Ray Winstone

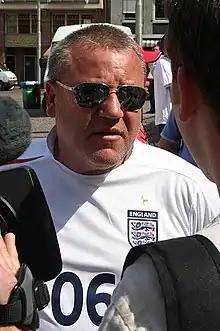
Winstone in 2006

At this time, Winstone set up Size 9 and Flicks production companies with his longtime agent Michael Wiggs. The first effort was "She's Gone", in which he plays a businessman whose young daughter disappears in Istanbul (filming was held up by unrest in the Middle East). He followed it up with "Jerusalem", in which he played poet and visionary William Blake. Winstone made his action-film debut in "King Arthur" (2004), starring Clive Owen, directed by Antoine Fuqua, and produced by Jerry Bruckheimer. Fuqua lauded his performance, proclaiming he was "the British De Niro". Winstone provided the voice of Soldier Sam in the screen version of "The Magic Roundabout". In 2005, he appeared opposite Suranne Jones in ITV drama "Vincent" about a team of private detectives. He returned to the role in 2006 and was awarded an International Emmy. He also portrayed a 19th-century English policeman trying to tame the Australian outback in "The Proposition". In 2006, American critic Roger Ebert described Winstone as "one of the best actors now at work in movies".